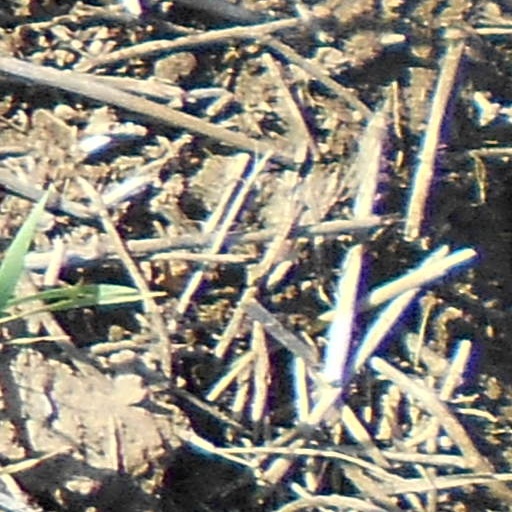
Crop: wheat